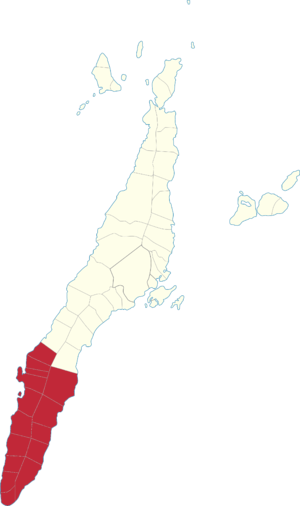
La province de Cebu aux Philippines est constituée de sept circonscriptions législatives, chacune représentée par un député à la Chambre des représentants. Les villes fortement urbanisées de Cebu et Lapu-Lapu possèdent leurs propres circonscriptions législatives distinctes de celles de la province.